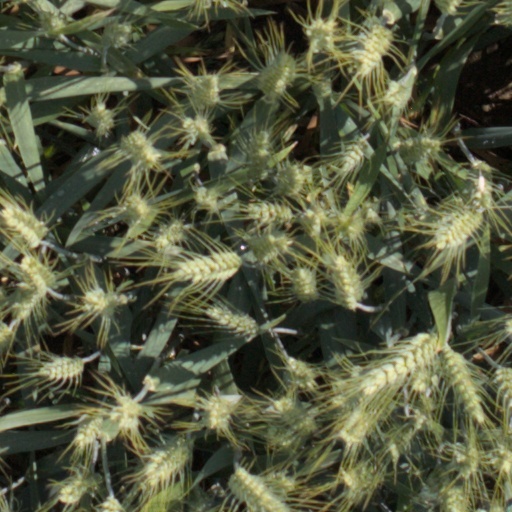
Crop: wheat